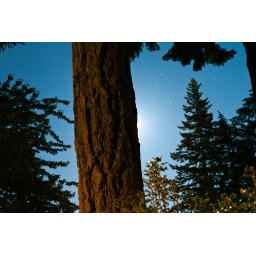
that tree by my house